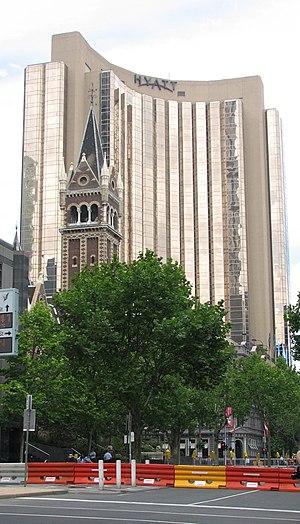
Le Grand Hyatt Hotel est un gratte-ciel de 104 mètres de hauteur construit à Melbourne en Australie.
En 2006, la réunion des ministres des finances et gouverneurs des banques centrales du G20 parfois abrégée en sommet du G20 2006 s'est tenue à Melbourne, en Australie les 18 et 19 novembre 2006. Ce sommet devait notamment examiner les questions suivantes : « les perspectives de l'économie mondiale ; l'évolution des marchés des matières premières et les moyens d'améliorer leur efficacité ; l'impact des changements démographiques sur les marchés financiers mondiaux et la poursuite de la réforme du Fonds monétaire international et de la Banque mondiale. »
Hyatt Hotels Corporation est une chaîne internationale d'hôtels fondée en 1957 par Jay Pritzker, qui opère dans de nombreux pays à travers le monde.